Hont-Pázmány

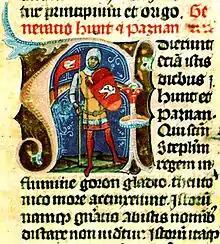
Hont depicted in the "Chronicon Pictum"

Some modern authors suggest that the clan Hont-Poznany was formed by intermarriages of two separate families, the Hunts and the Poznans ("Pázmánys", "Posnans") when the latter's male line died out in the mid-12th century. They claim that the ancestors both of the two families were already nobles at the time of Great Moravia and preserved their possessions after the incorporation of their territories into the arising Hungarian state. The theory suggests that they kept their Christian faith during the 10th century and its followers claim that the foundation deed of the Benedictine monastery of Bzovík proves that hereditary estates from the time before the arrival of the Magyars prevailed in the Hunts' property. The Pázmánys oversaw the Benedictine monastery below Zobor hill near Nitra and became its secular patrons. According to the theory, the seat of the Hunt family was the Hont castle and they ruled in the Central Ipeľ region in today's southern Slovakia, while the Pázmánys ruled in the region of today's north western Slovakia in the 10th century. Both families acknowledged the sovereignty of Michael of the House of Árpád and thus they became nobles at his court in Nitra. After Michael's death, the new ruler, Vajk (Stephen I) and the local nobility, spearheaded by the Pázmány and Hunt houses, developed very close personal ties and while fighting the Koppány rebellion in 997, Stephen took shelter with Pázmány and Hunt ("Poznano" and "Cuntio"); they in turn added their troops to the retinue of Stephen's Bavarian wife Giselle. The united forces then defeated Koppány, making Stephen the sole ruler of the emerging Hungarian state. In the 11th and 12th century the Hunts owned estates mainly in the county of Hont and along the Ipeľ river. By the 11th and 12th centuries the Pázmáns' estates were mainly in the valley of the Nitra river. According to the alternate theory, the Pázmáns' male line died out in the mid-12th century; allied by marriage to the Hunts, the line became "Hont-Pázmány".